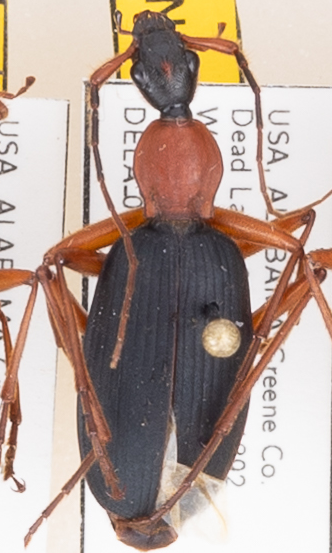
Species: Galerita bicolor
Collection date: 2021-08-24
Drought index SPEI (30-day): -0.06
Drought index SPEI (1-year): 1.064
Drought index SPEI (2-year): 2.09